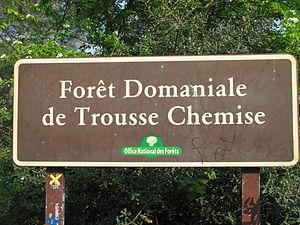
Les Portes-en-Ré est une commune du sud-ouest de la France, située sur l'île de Ré, dans le département de la Charente-Maritime. Ses habitants sont appelés les Portingalais et les Portingalaises.